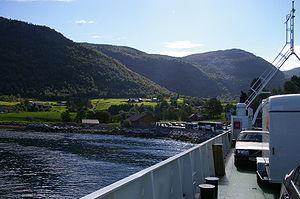
Ytre Oppedal est une localité du comté de Sogn og Fjordane, en Norvège.